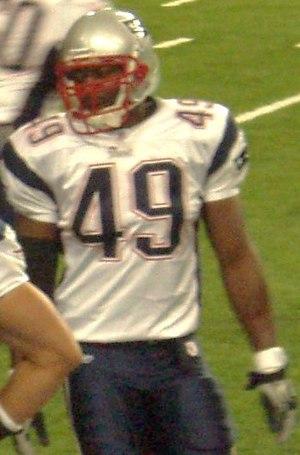
Eric Vonkey Alexander, né le 8 février 1982 à Tyler, est un joueur américain de football américain.